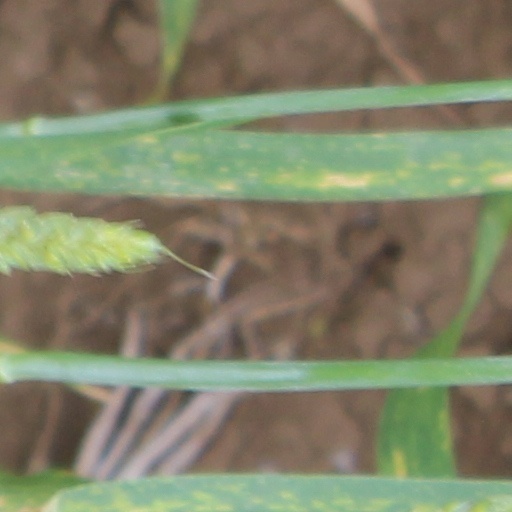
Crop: wheat